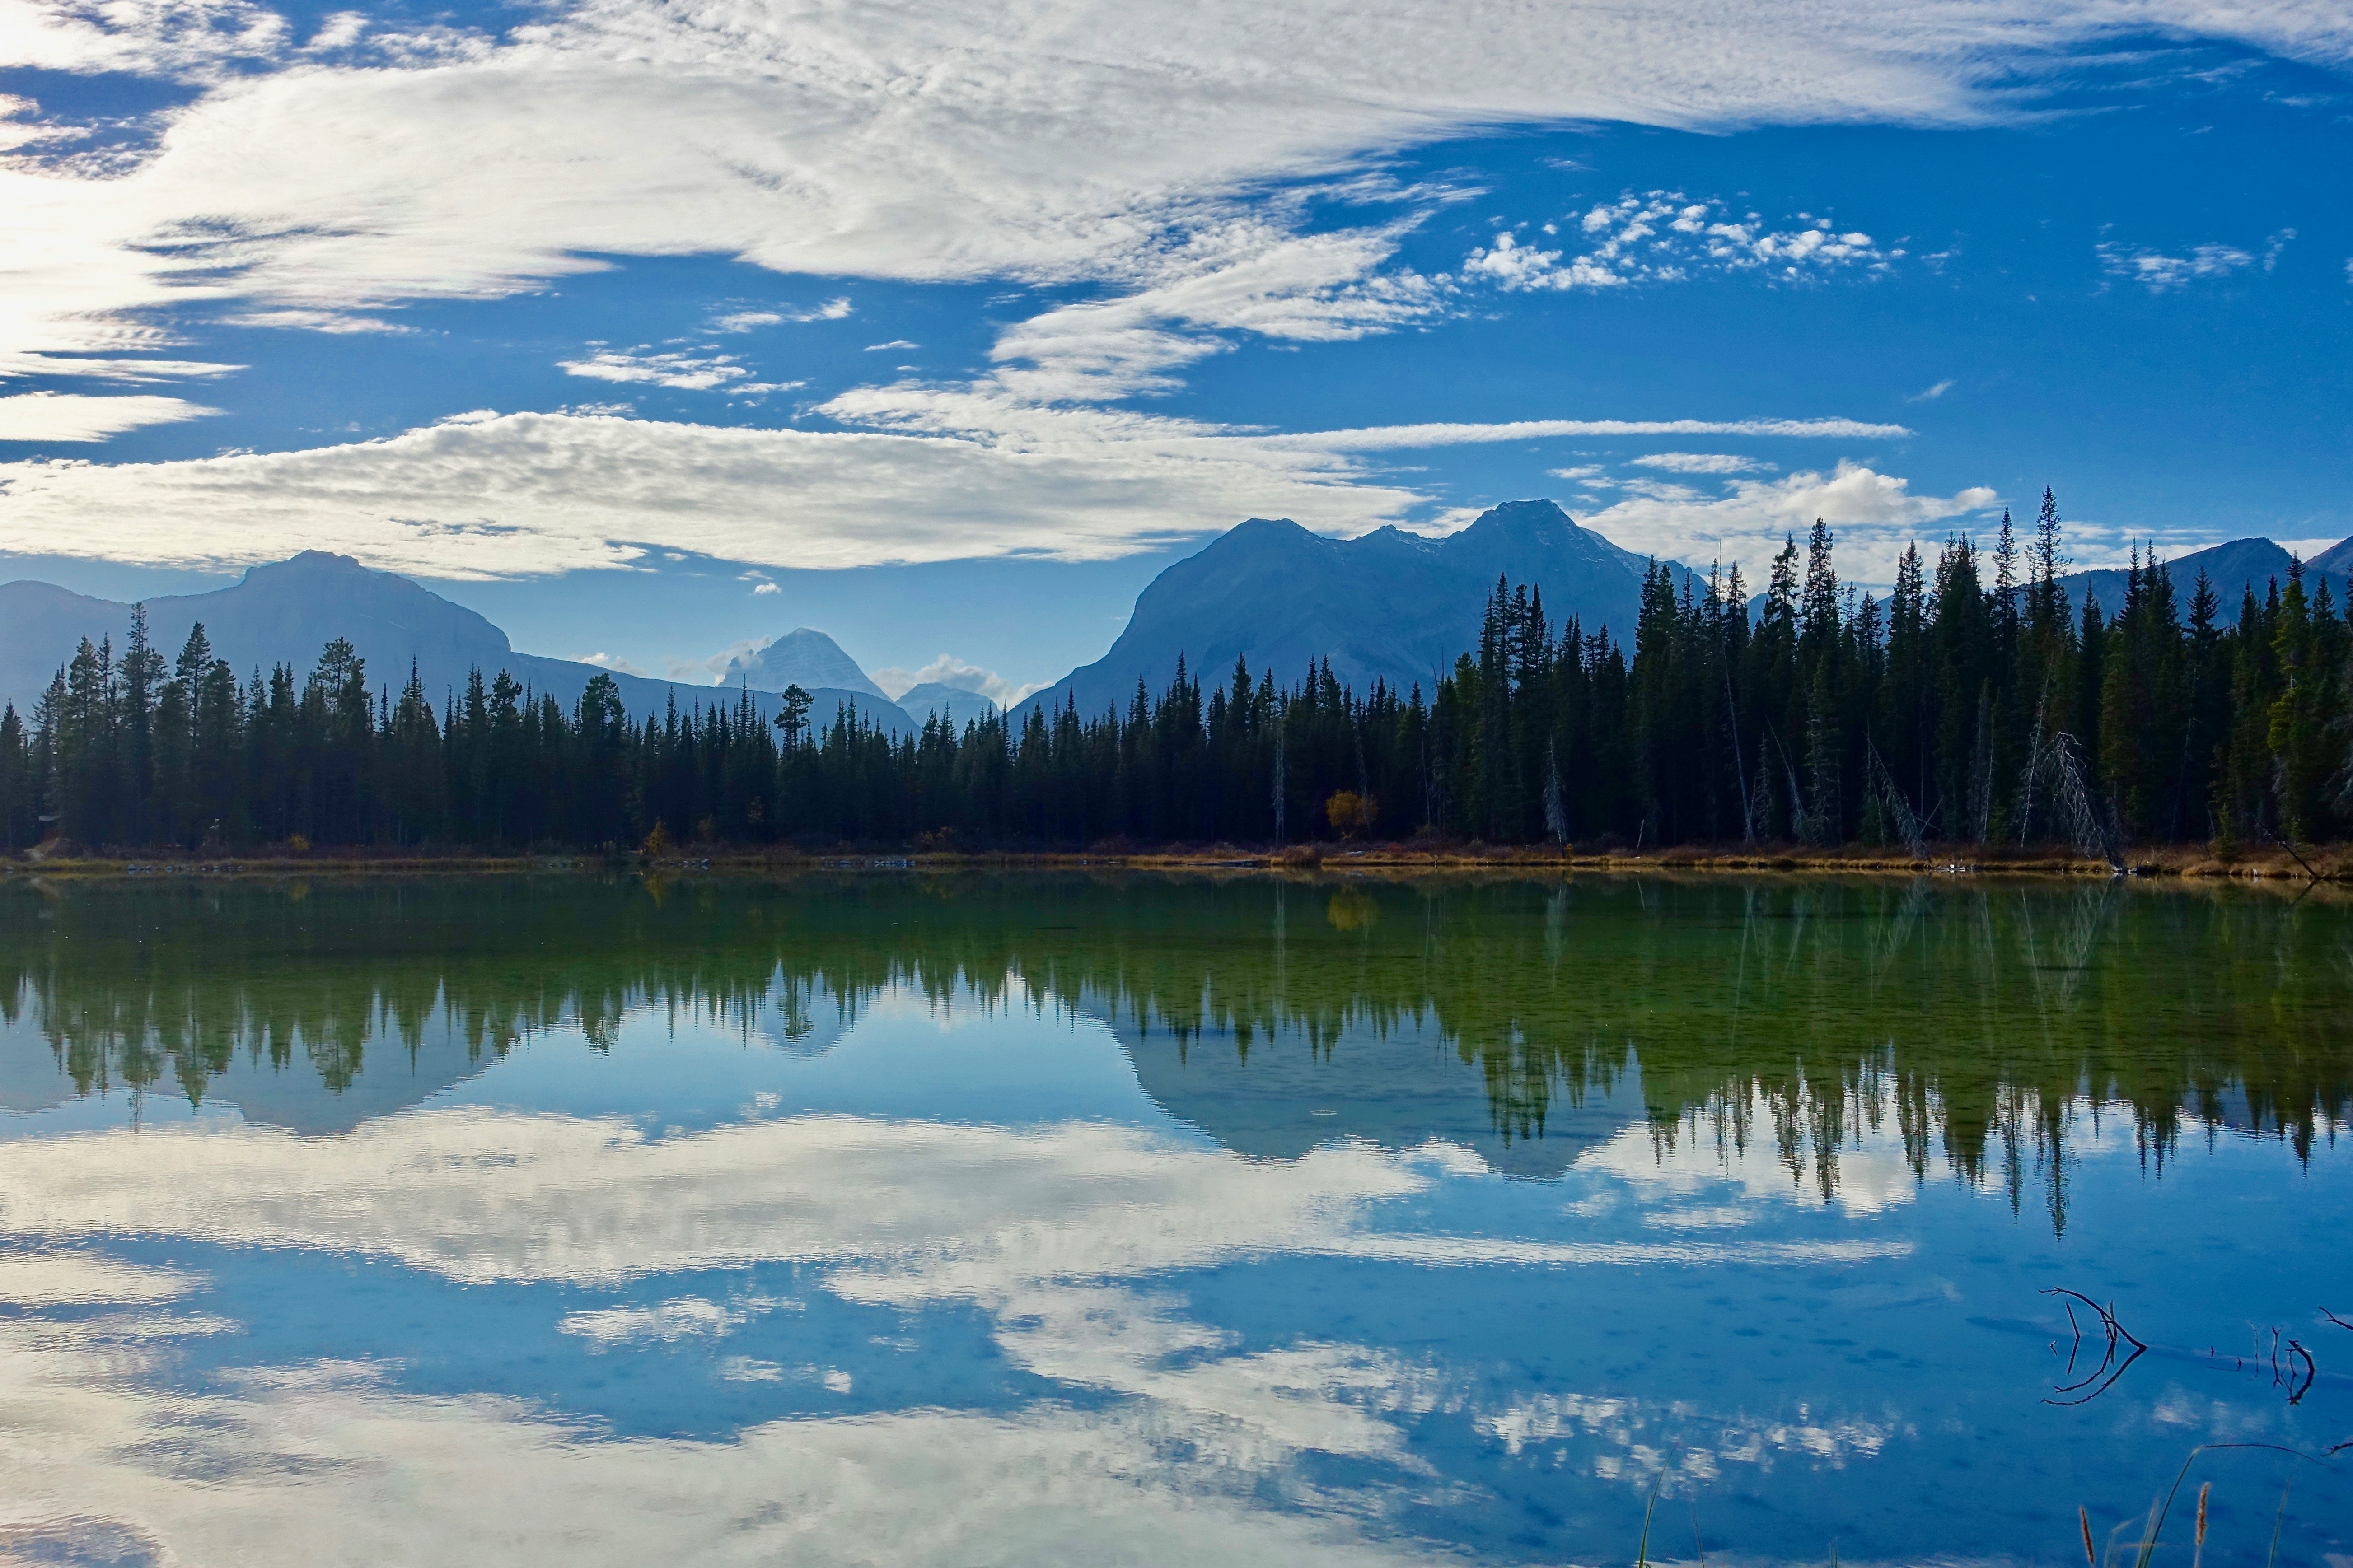
reflection, nature, sky, natural landscape, mountain, wilderness, lake, mountainous landforms, water, natural environment, mountain range, cloud, tree, water resources, national park, morning, biome, alps, river, landscape, bank, highland, calm, tarn, mount scenery, reservoir, forest, pond, fell, hill station, hill, ridge, glacial lake, loch, sound